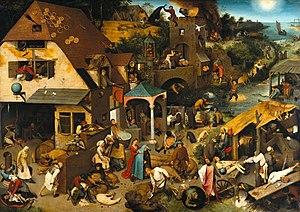
Un proverbe est une formule langagière de portée générale contenant une morale, une expression de sagesse populaire ou une vérité d’expérience que l’on juge utile de rappeler. Il n’est pas attribué à un auteur, : les proverbes sont souvent très anciens, d'origine populaire et par conséquent de transmission orale. Ils servent d’argument d’autorité. Leur utilisation dans le cadre d’une argumentation peut donc atteindre au sophisme.